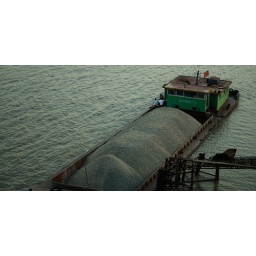
boats passing by as a gaze from the top of the bridge